Sowerby's beaked whale

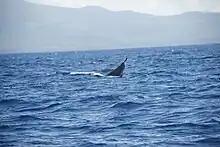
A whale breaching

Sowerby's beaked whales are reclusive creatures that stay away from ships and are rarely sighted. The whales are occasionally seen in groups of up to 10 individuals (males, females, and calves) and have been known to strand in groups as well. They hunt at depths greater than , and dive to more than while foraging. Their swimming and diving behaviours are more similar to deep-diving delphinids such as Risso's dolphins and pilot whales than to other mesoplodonts. Compared to Blainville's beaked whales, a mesoplodont of similar body size, Sowerby's beaked whales swim faster while descending and while actively foraging. Their dives are also relatively short and generally last between 30 and 40 minutes. Sowerby's beaked whales cover long distances between dives by swimming at speed just below the surface of the water, as opposed to the typical beaked whale strategy, where time near the surface is minimised by travelling on shallow dives at depths between .